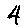
Label: 4